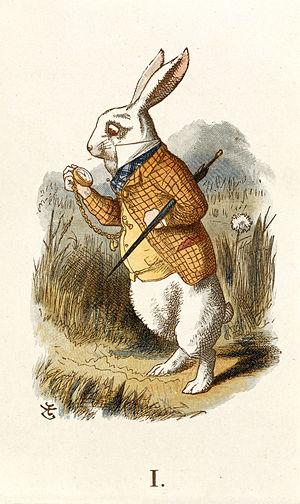
Cet article contient une liste de lapins et lièvres de fiction.